Till Eulenspiegel

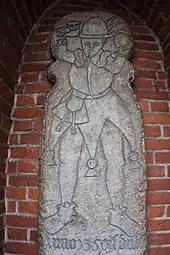
Upper half of "Eulenspiegel's tombstone" in Mölln, Schleswig-Holstein.

In Mölln, the reported site of Eulenspiegel's death and burial in the plague year of 1350, a memorial stone was commissioned by the town council in 1544, now on display in an alcove on the outside wall of the tower of St. Nicolai church. The stone is inscribed in Low German, as follows: